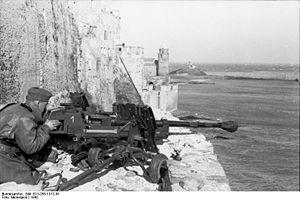
Le 2,8-cm schwere Panzerbüchse 41 était une arme antichar allemande utilisée durant la Seconde Guerre mondiale. Sa particularité est qu'elle fonctionne suivant le principe de Gerlich, alliant munitions à noyau de tungstène et canon à âme conique. Officiellement classé parmi les fusils antichar lourd, il serait néanmoins plus judicieux de le classer parmi les canons légers antichar du fait de sa conception et de son calibre.